Cable 243

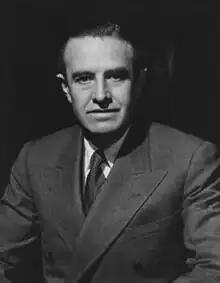
W. Averell Harriman (1891–1986), one of the foremost proponents of Diệm's removal and key figure behind the cable

The message was drafted by W. Averell Harriman, Roger Hilsman, and Michael Forrestal who were the only senior State Department officials on duty on 24 August 1963, a Saturday afternoon, with Defense Secretary Robert McNamara and CIA director John McCone on vacation.